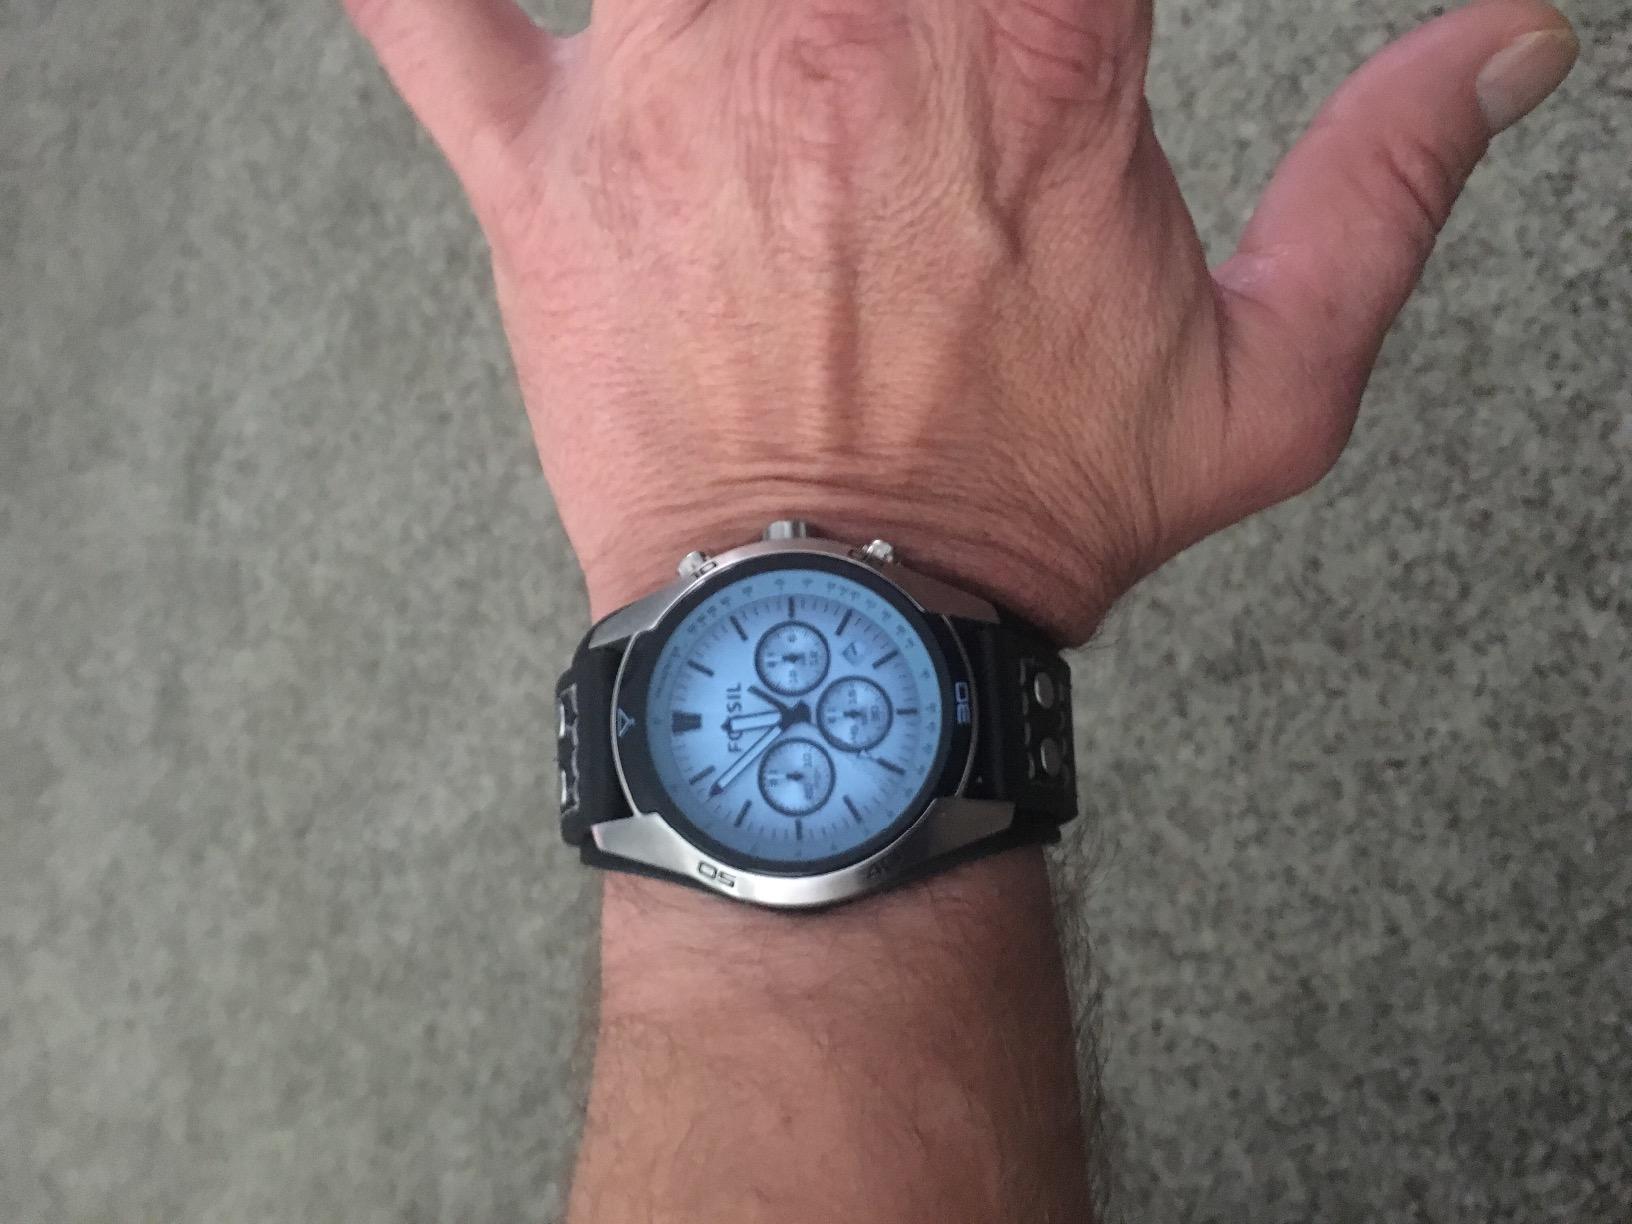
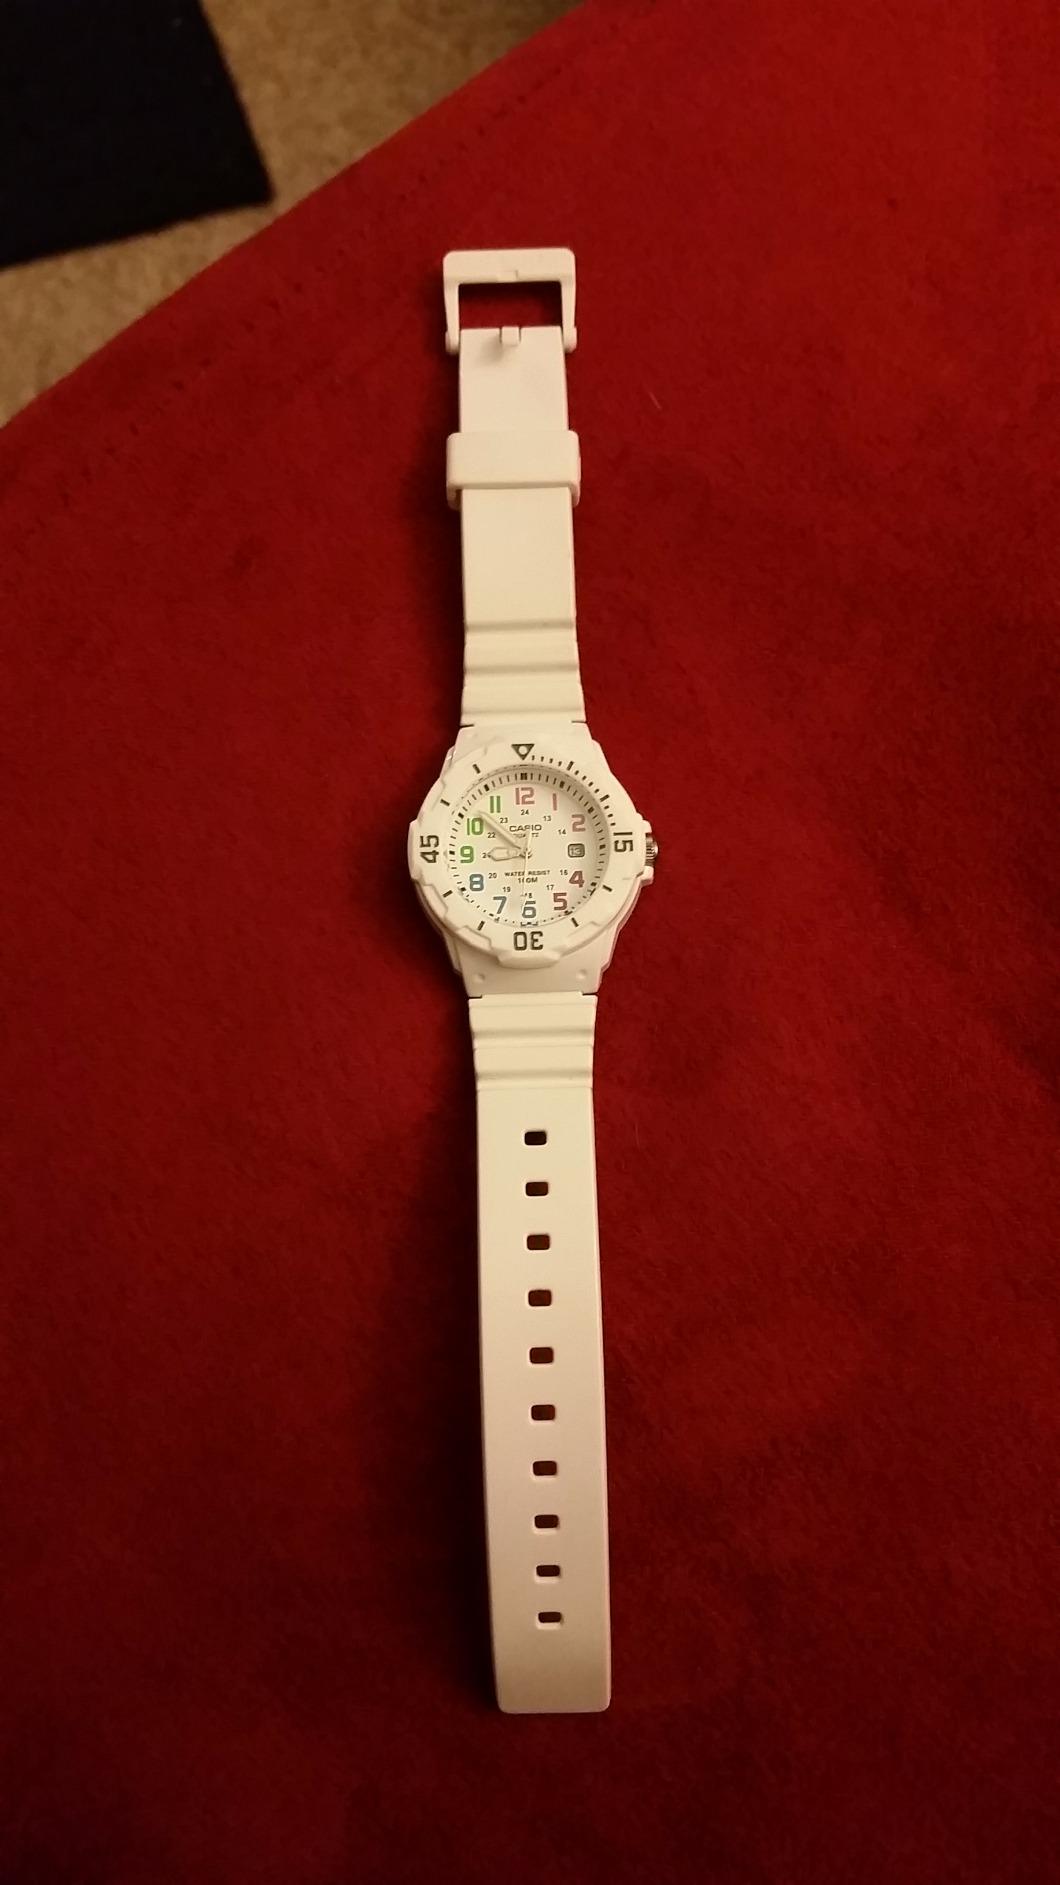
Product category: accessories_watch
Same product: no